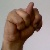
The image shows a hand gesture representing the letter 'N' in Indian Sign Language.